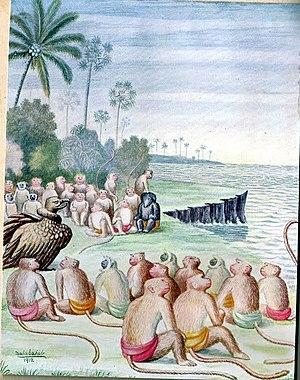
Sampati est un oiseau fantastique de la mythologie hindoue, frère de Jatayu et fils de Garuda. Il perdit l'usage de ses ailes en voulant protéger son frère qui volait trop près du Soleil.